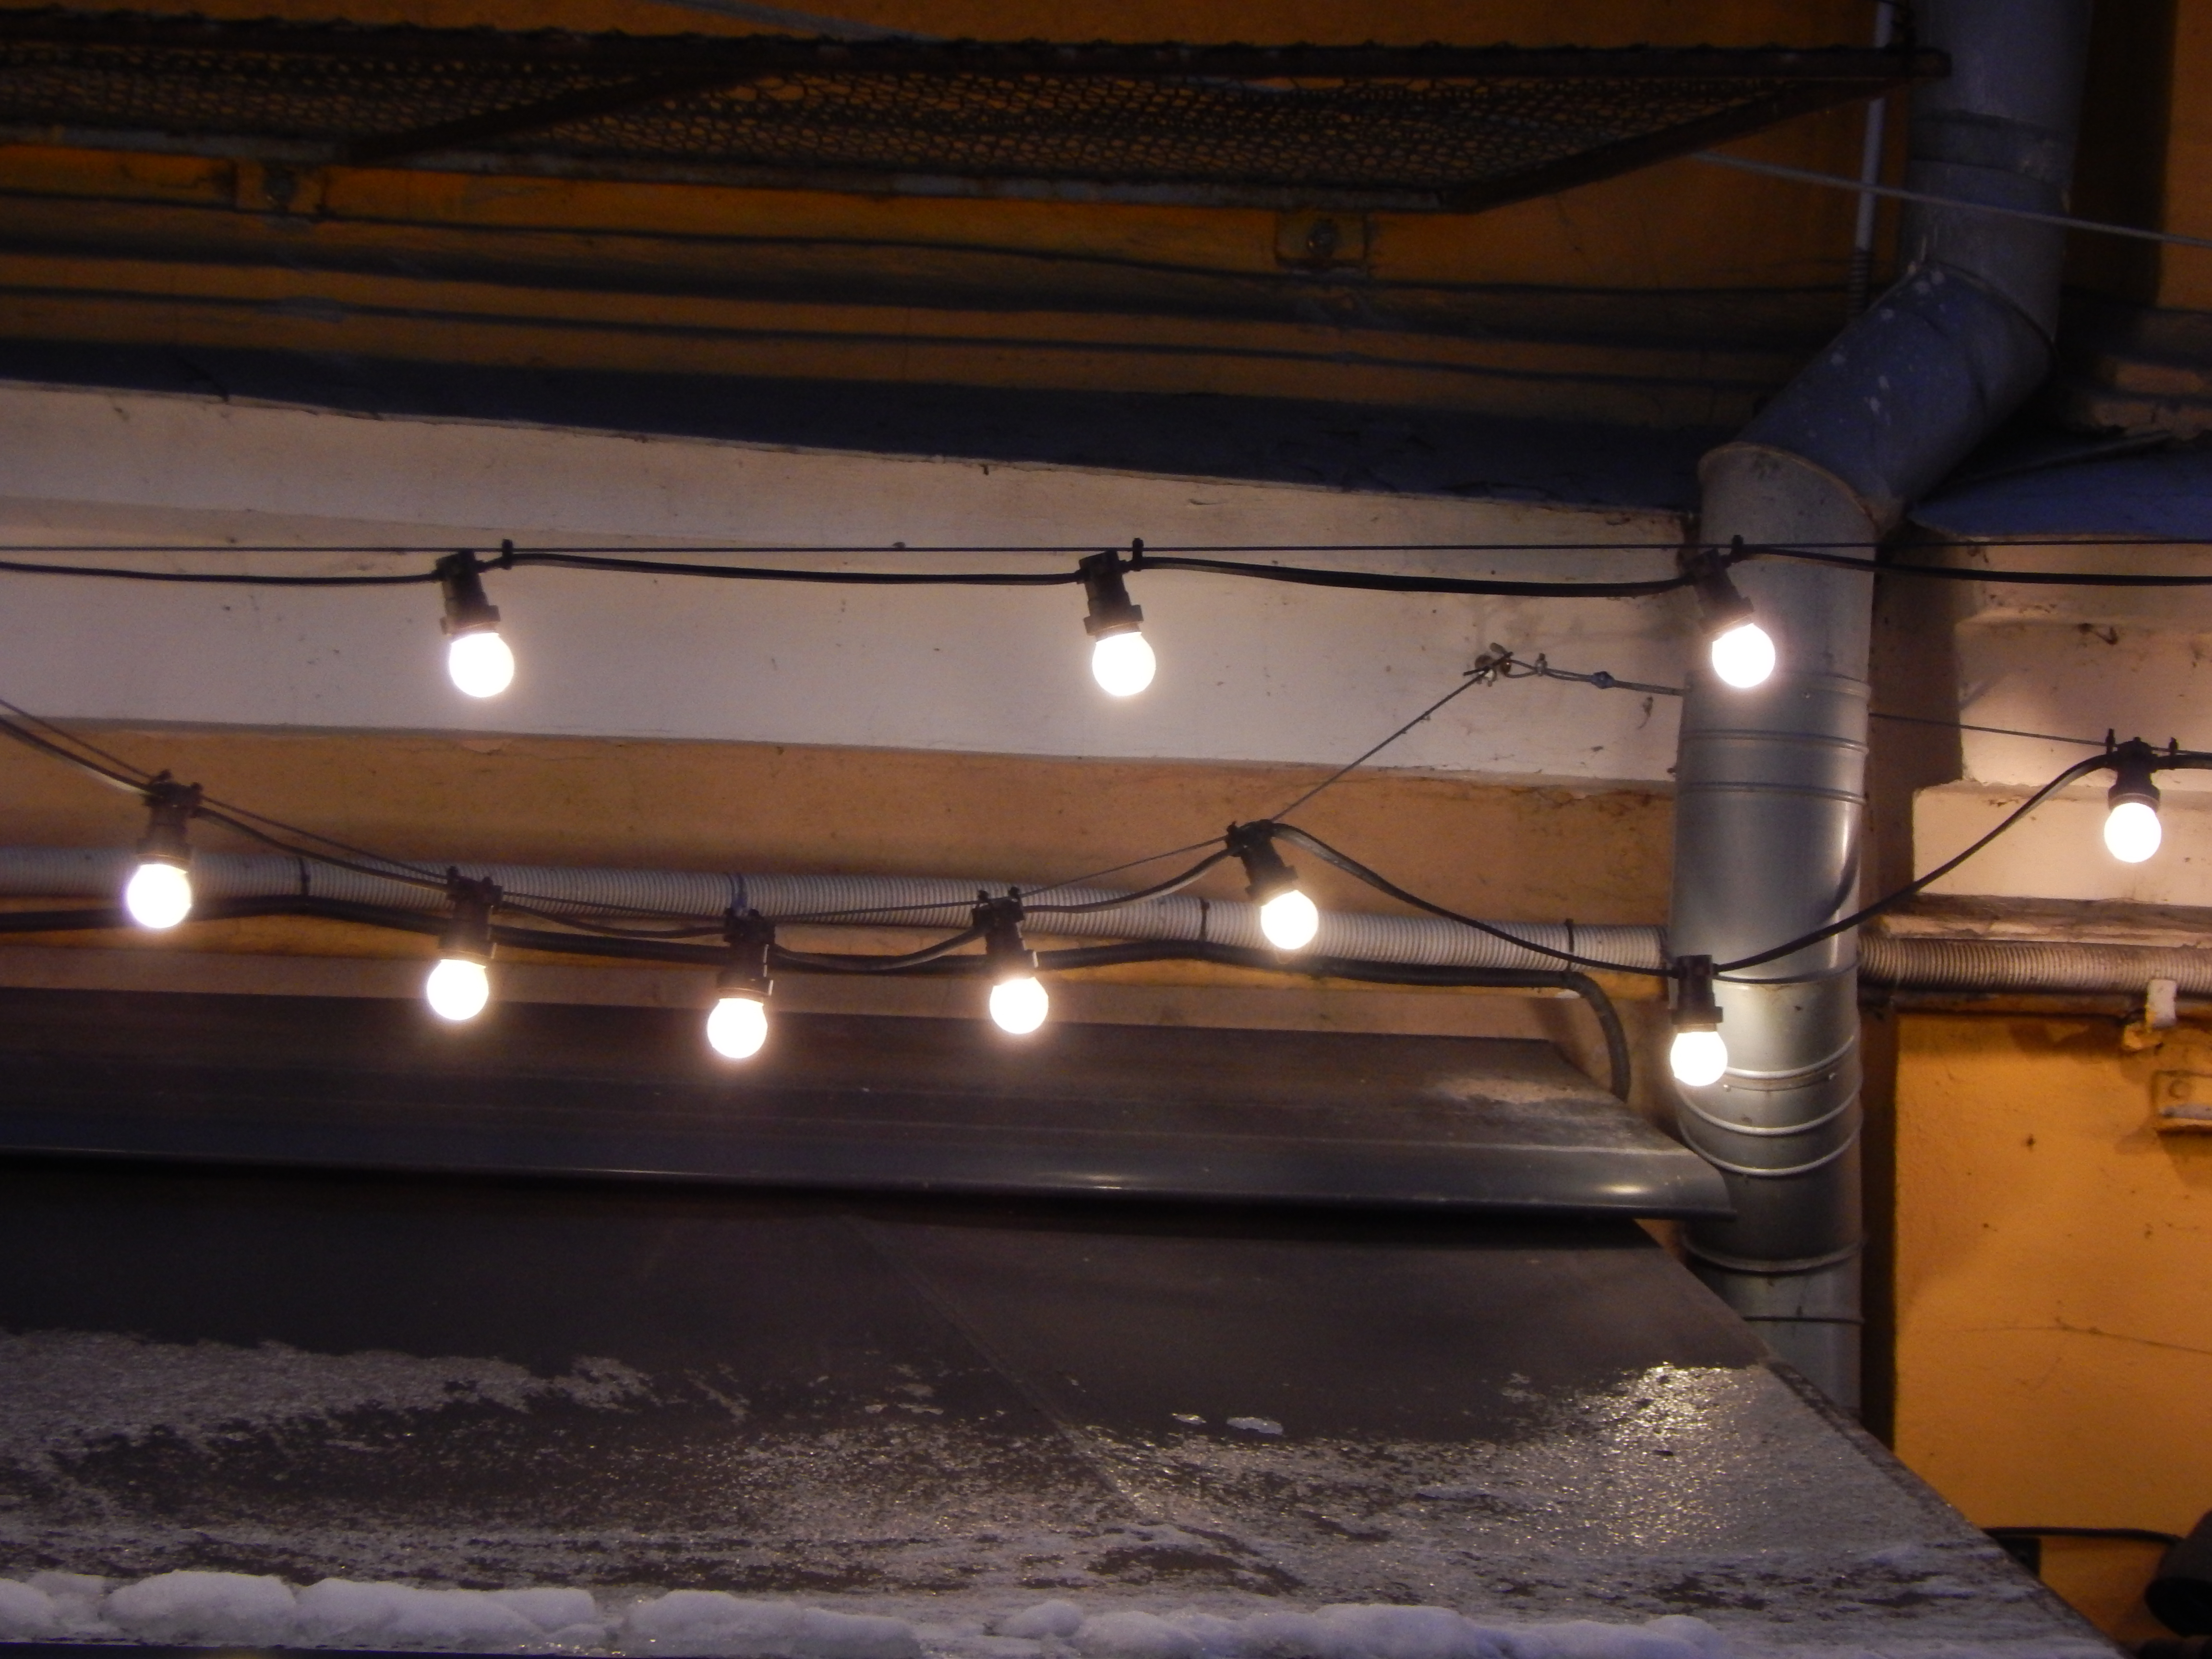
background, celebrate, celebration, champagne, christmas, decor, decoration, design, dinner, eve, garland, glass, happy, holiday, light, luxury, new, party, symbol, table, wine, winter, year, years, lighting, ceiling, beam